Closing the Ring

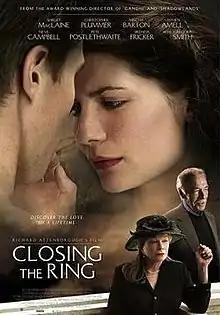
Theatrical release poster

Closing the Ring is a 2007 romantic drama film directed by Richard Attenborough and starring Shirley MacLaine, Christopher Plummer, Mischa Barton, Stephen Amell, Neve Campbell, Pete Postlethwaite, and Brenda Fricker. It was the final film directed by Attenborough, then aged 83, who died seven years later. The film was released in both the Republic of Ireland and the United Kingdom on 28 December 2007. "Closing the Ring" is an international co-production between the United Kingdom, Canada, and United States.